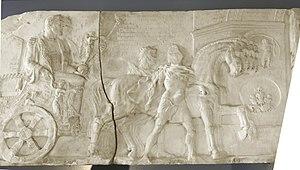
Louis Charles André Alexandre Du Mège ou Dumège, né à La Haye le 5 décembre 1780 et mort à Toulouse le 6 juin 1862, est un érudit, archéologue et historien français.
Maximilien Théodore Chrétin, peintre, sculpteur et archéologue français, né à Paris en 1797 et mort à Paris 6ᵉ le 18 mars 1865. Membre correspondant des Académies de Bordeaux et de Toulouse, il est surtout resté célèbre comme sculpteur-faussaire.